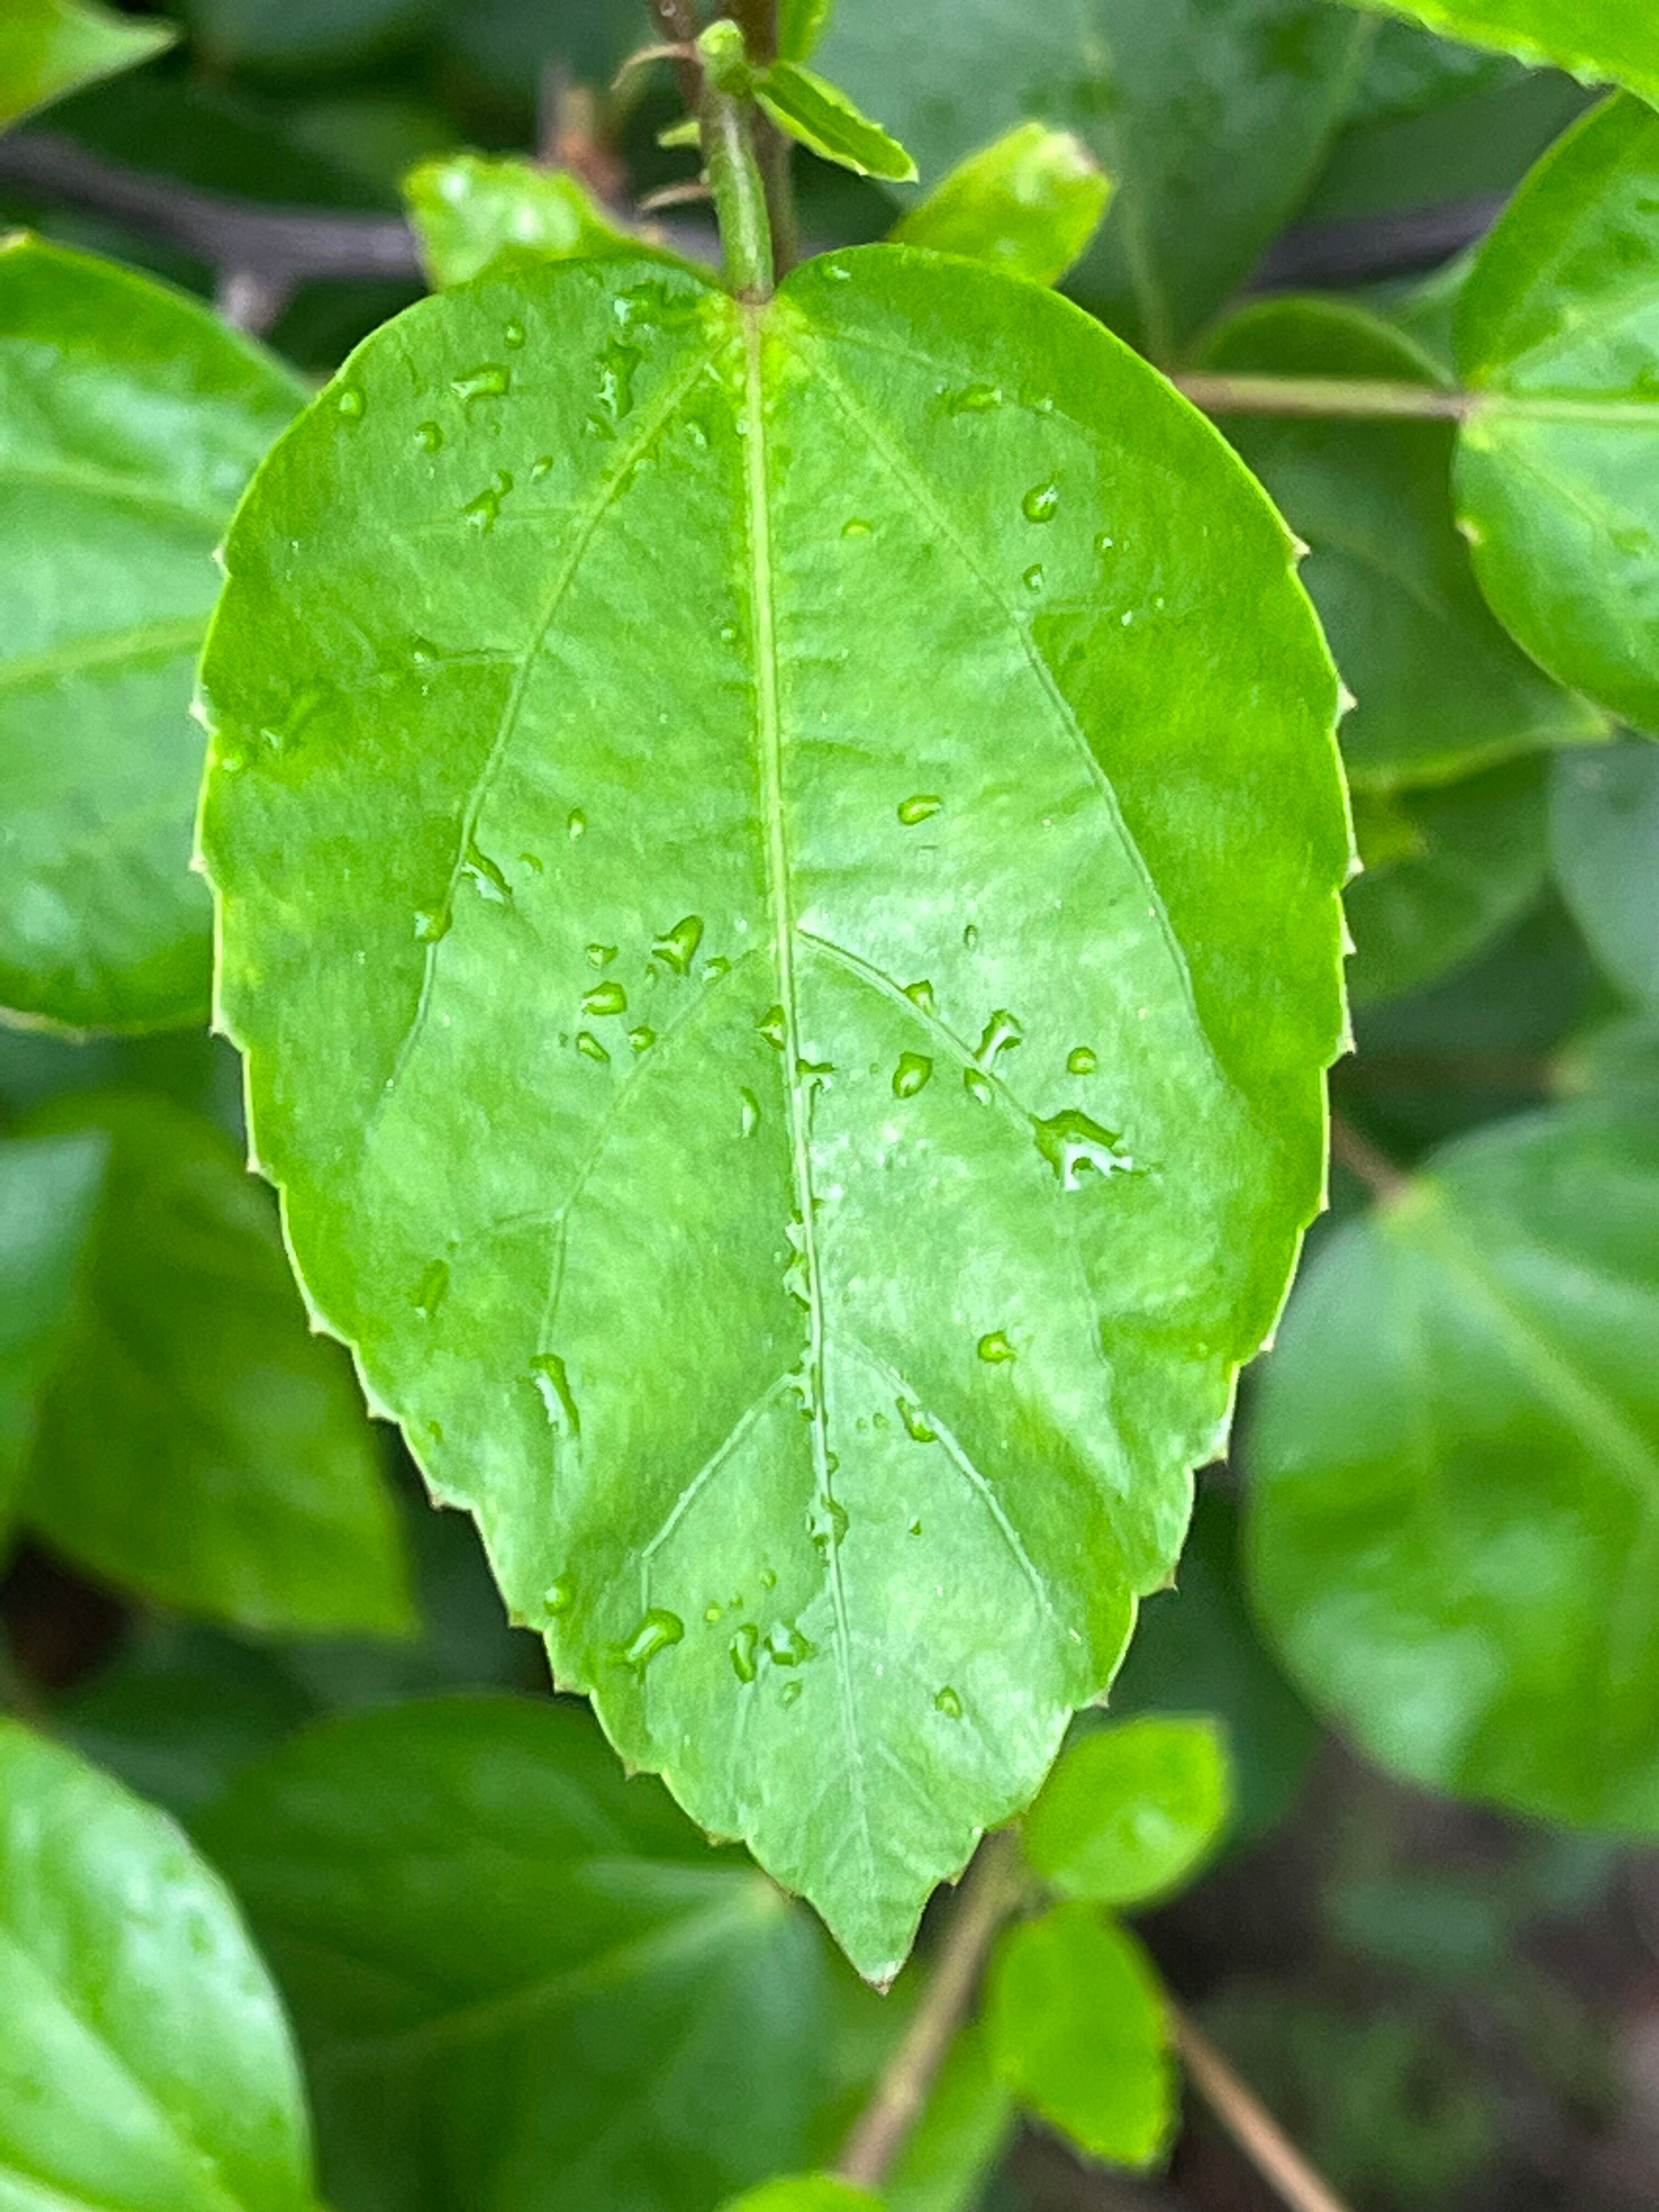
Plant species: hibiscus-rosa-sinensis